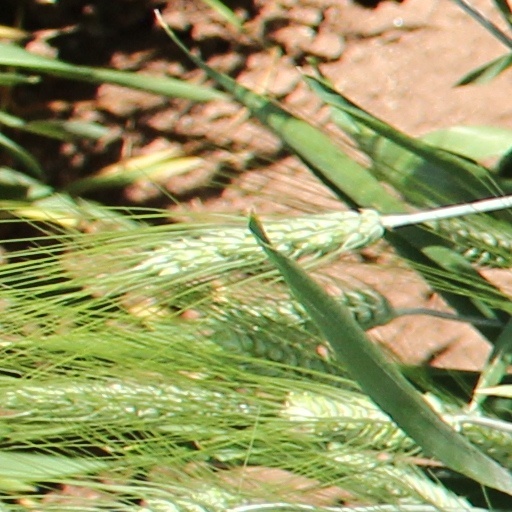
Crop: wheat